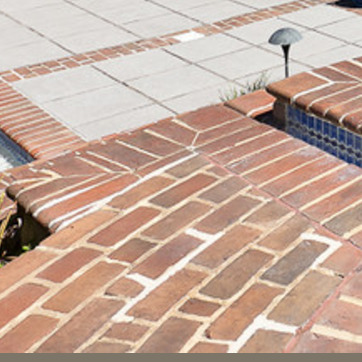
Material: brick